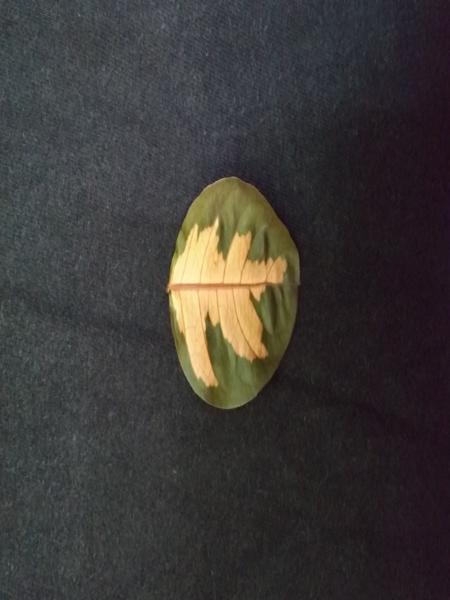
Plant: Caricature